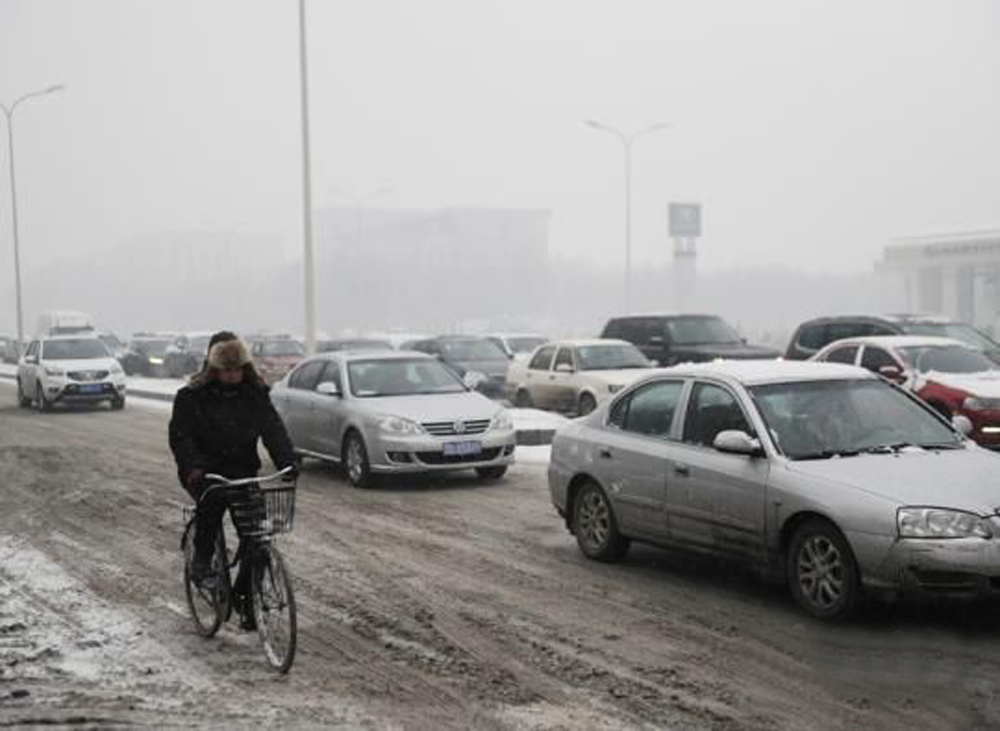
Weather: snow or frosty